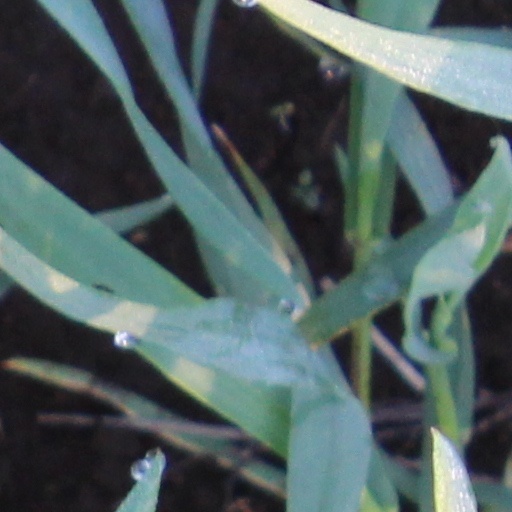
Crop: wheat